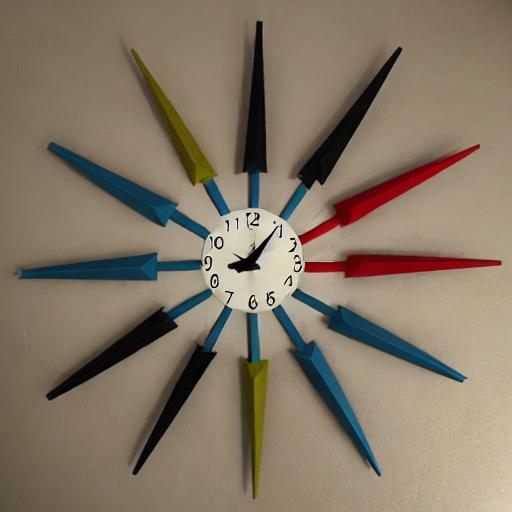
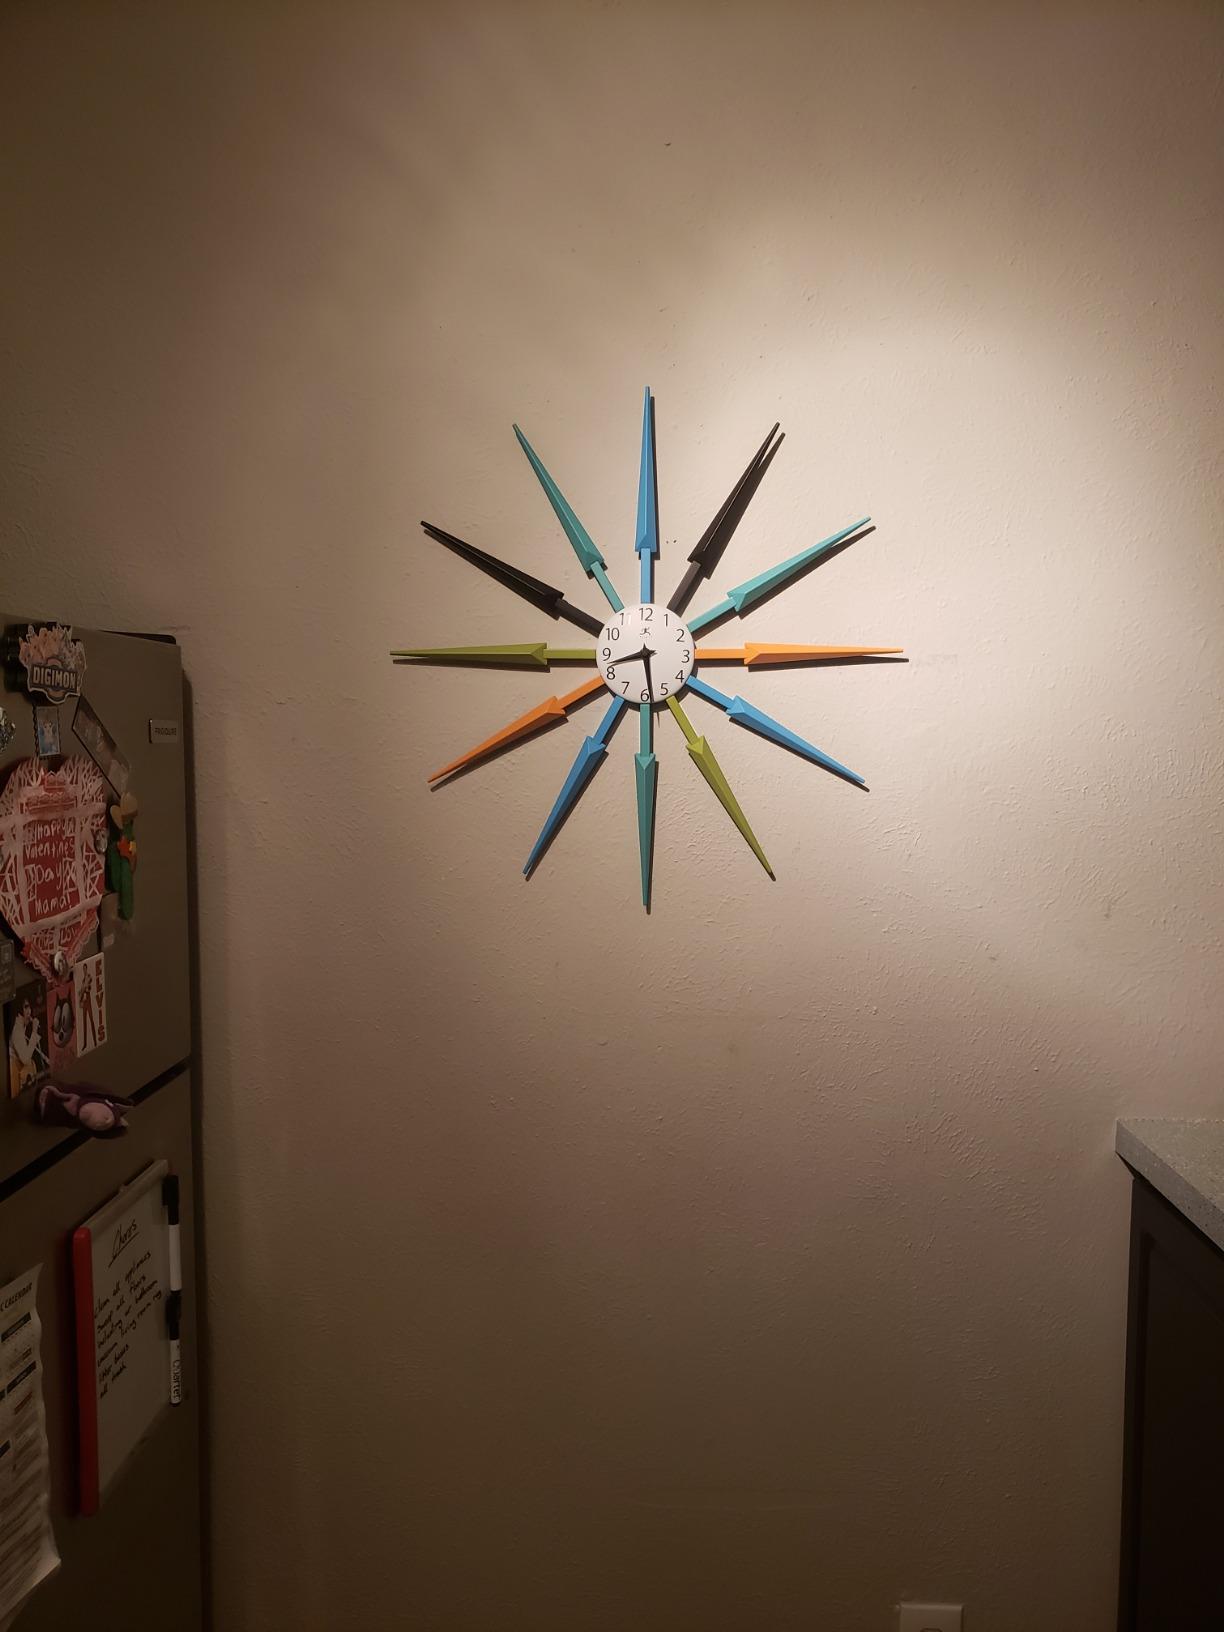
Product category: clock
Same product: no